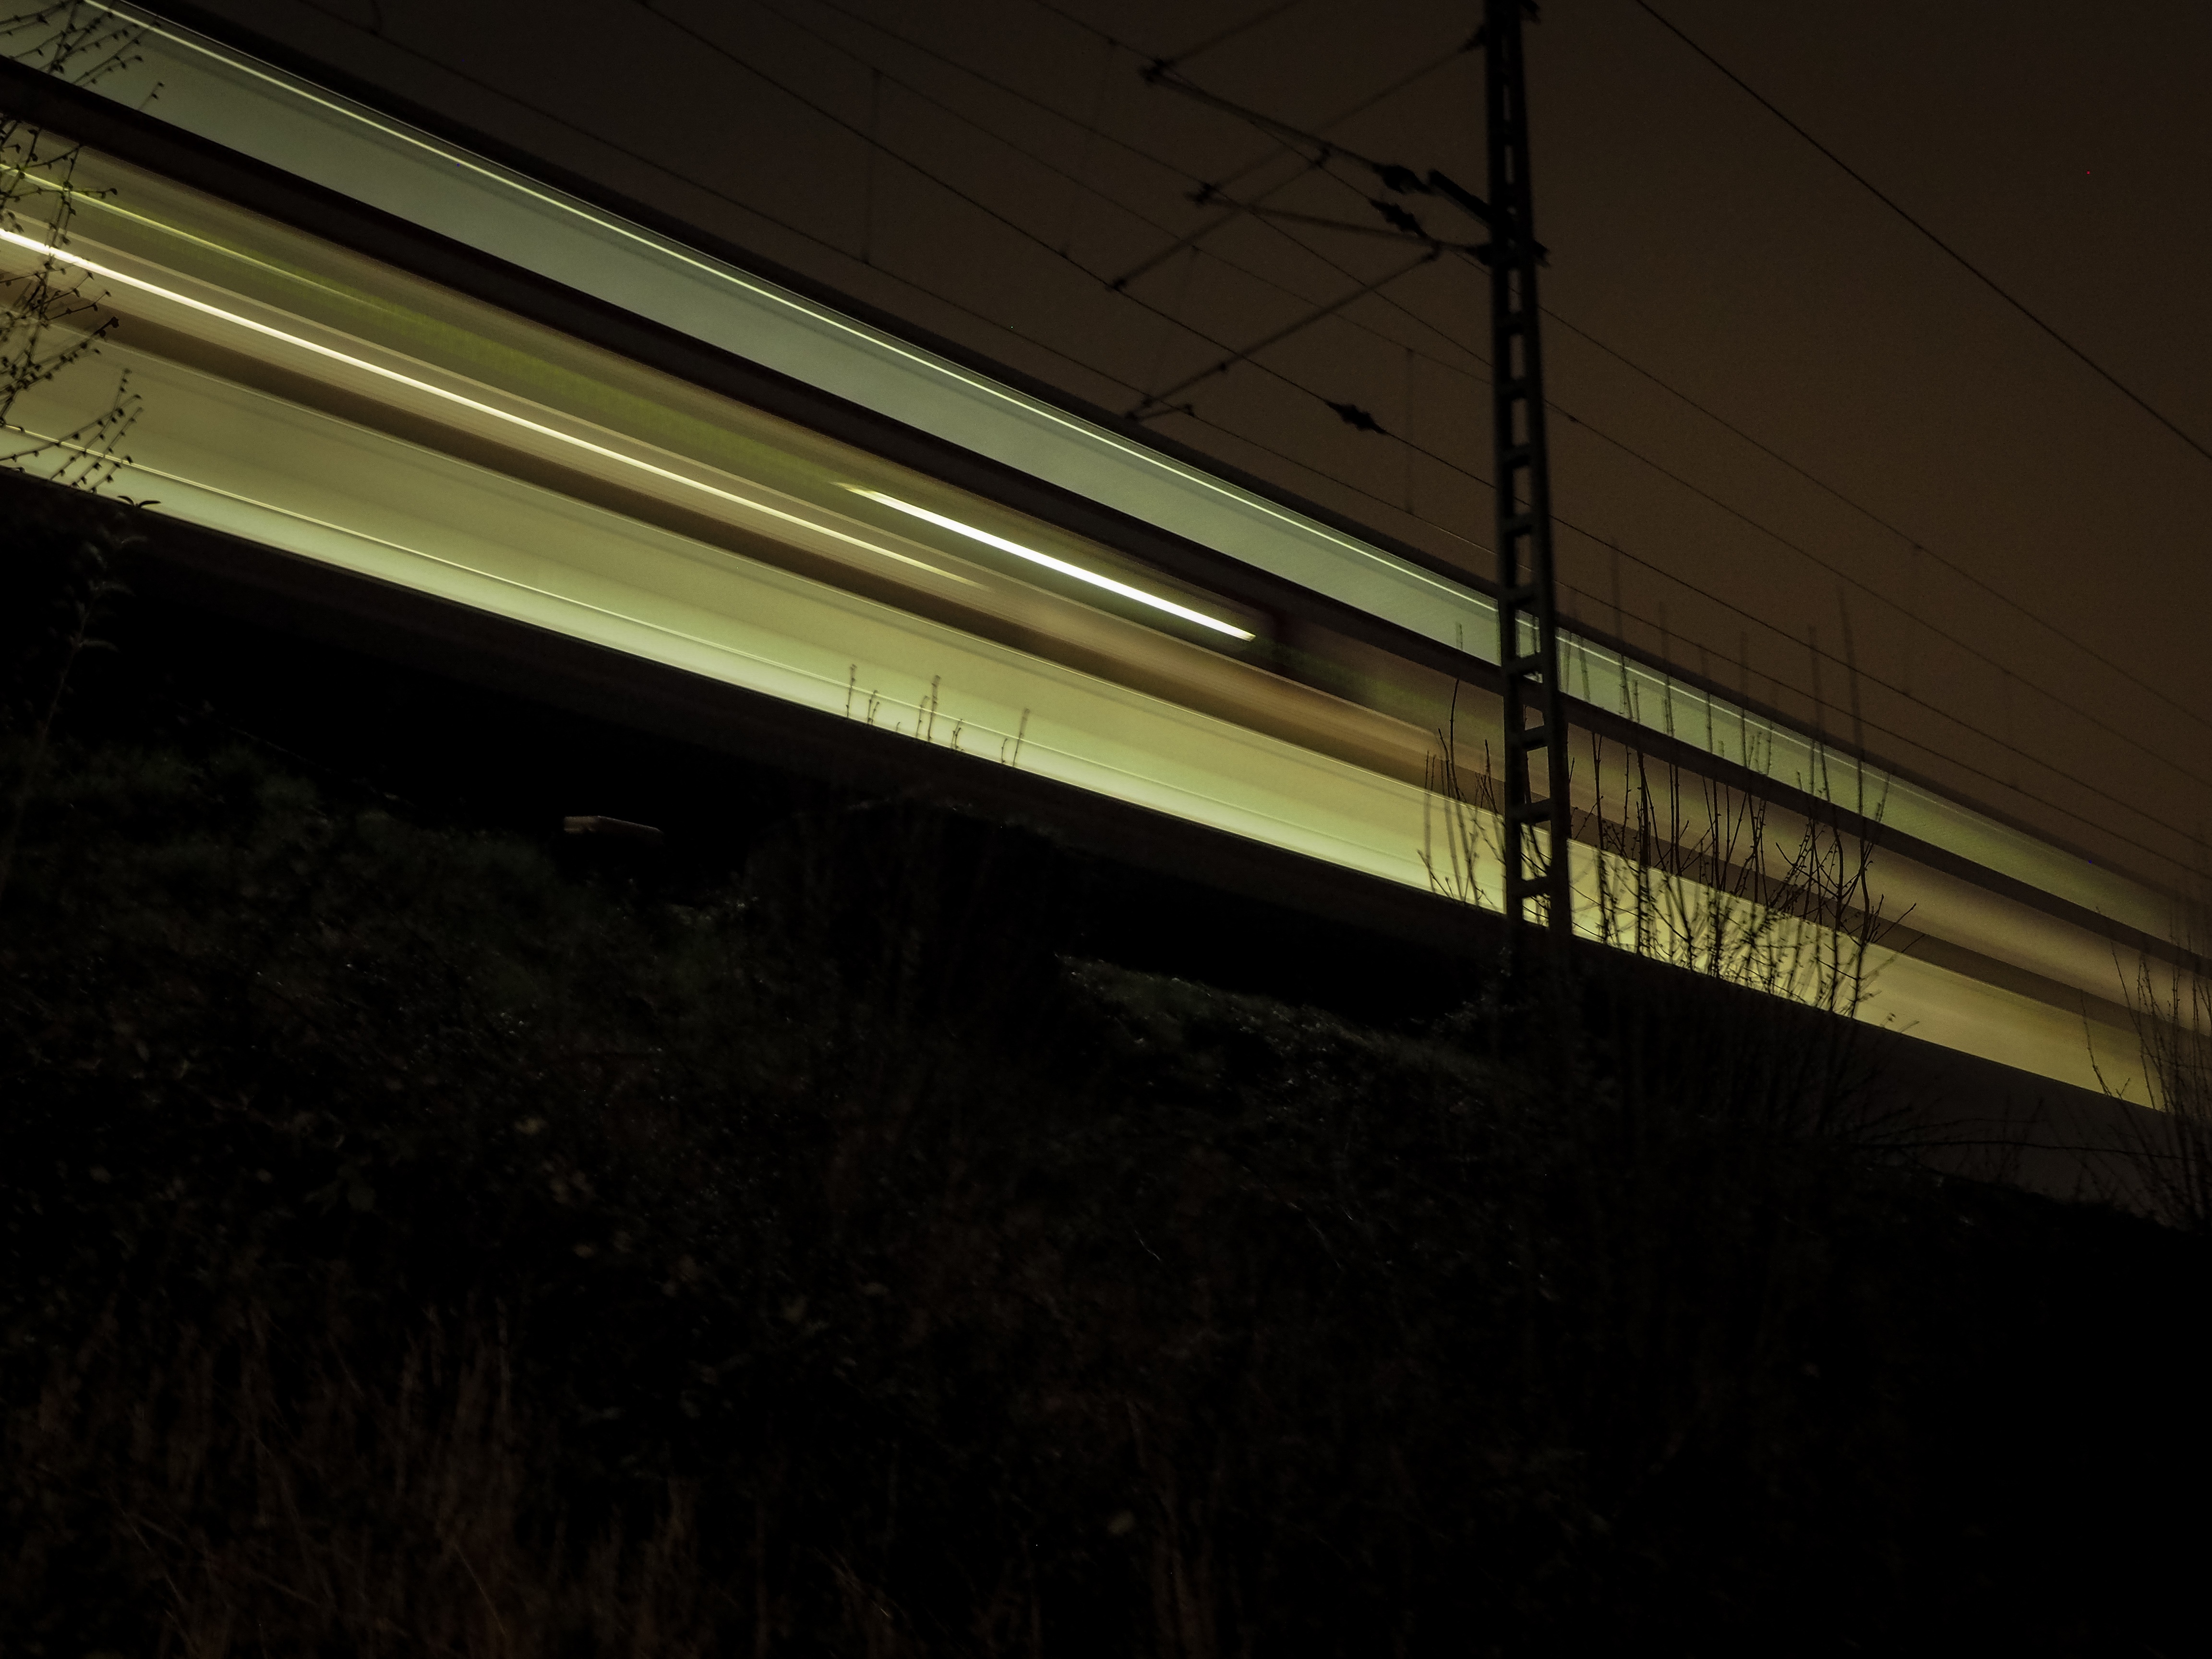
light, night, sunlight, train, transport, evening, line, reflection, darkness, street light, lighting, light fixture, shape, night train, level crossing